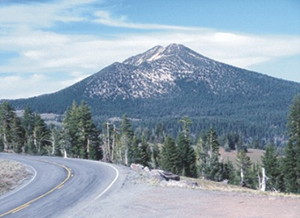
Le mont Scott est un ancien stratovolcan situé à l’est du parc national de Crater Lake dans le comté de Klamath au sud de l'Oregon. Âgé de près de 420 000 ans, il appartient à la chaîne des Cascades et est par ailleurs le dixième plus haut sommet de l’Oregon. Son sommet accueille une tour de garde utilisée pour la détection des incendies au sein des forêts avoisinantes. La volcan tire l’origine de son nom de Levi Scott, le fondateur de la localité de Scottsburg.